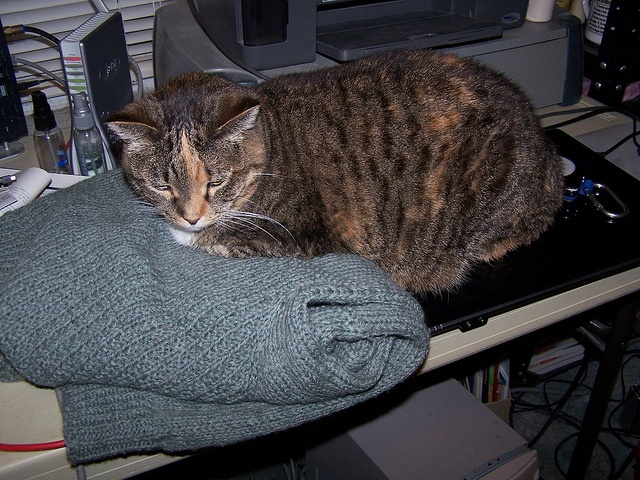
A cat laying on top of  a blanket on top of a shelf.
A cat rests on top of a laptop and a sweater.
A cat snuggles up to a sweater on a desk.
A cat that is laying on a sweater.
The cat sits on a laptop next to a folded blanket.